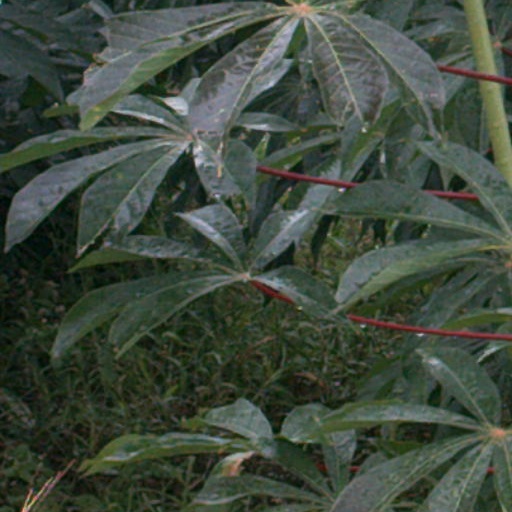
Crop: cassava